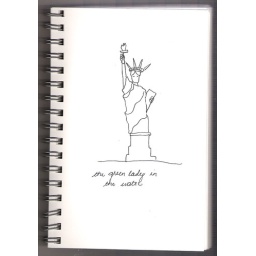
the green lady in the water